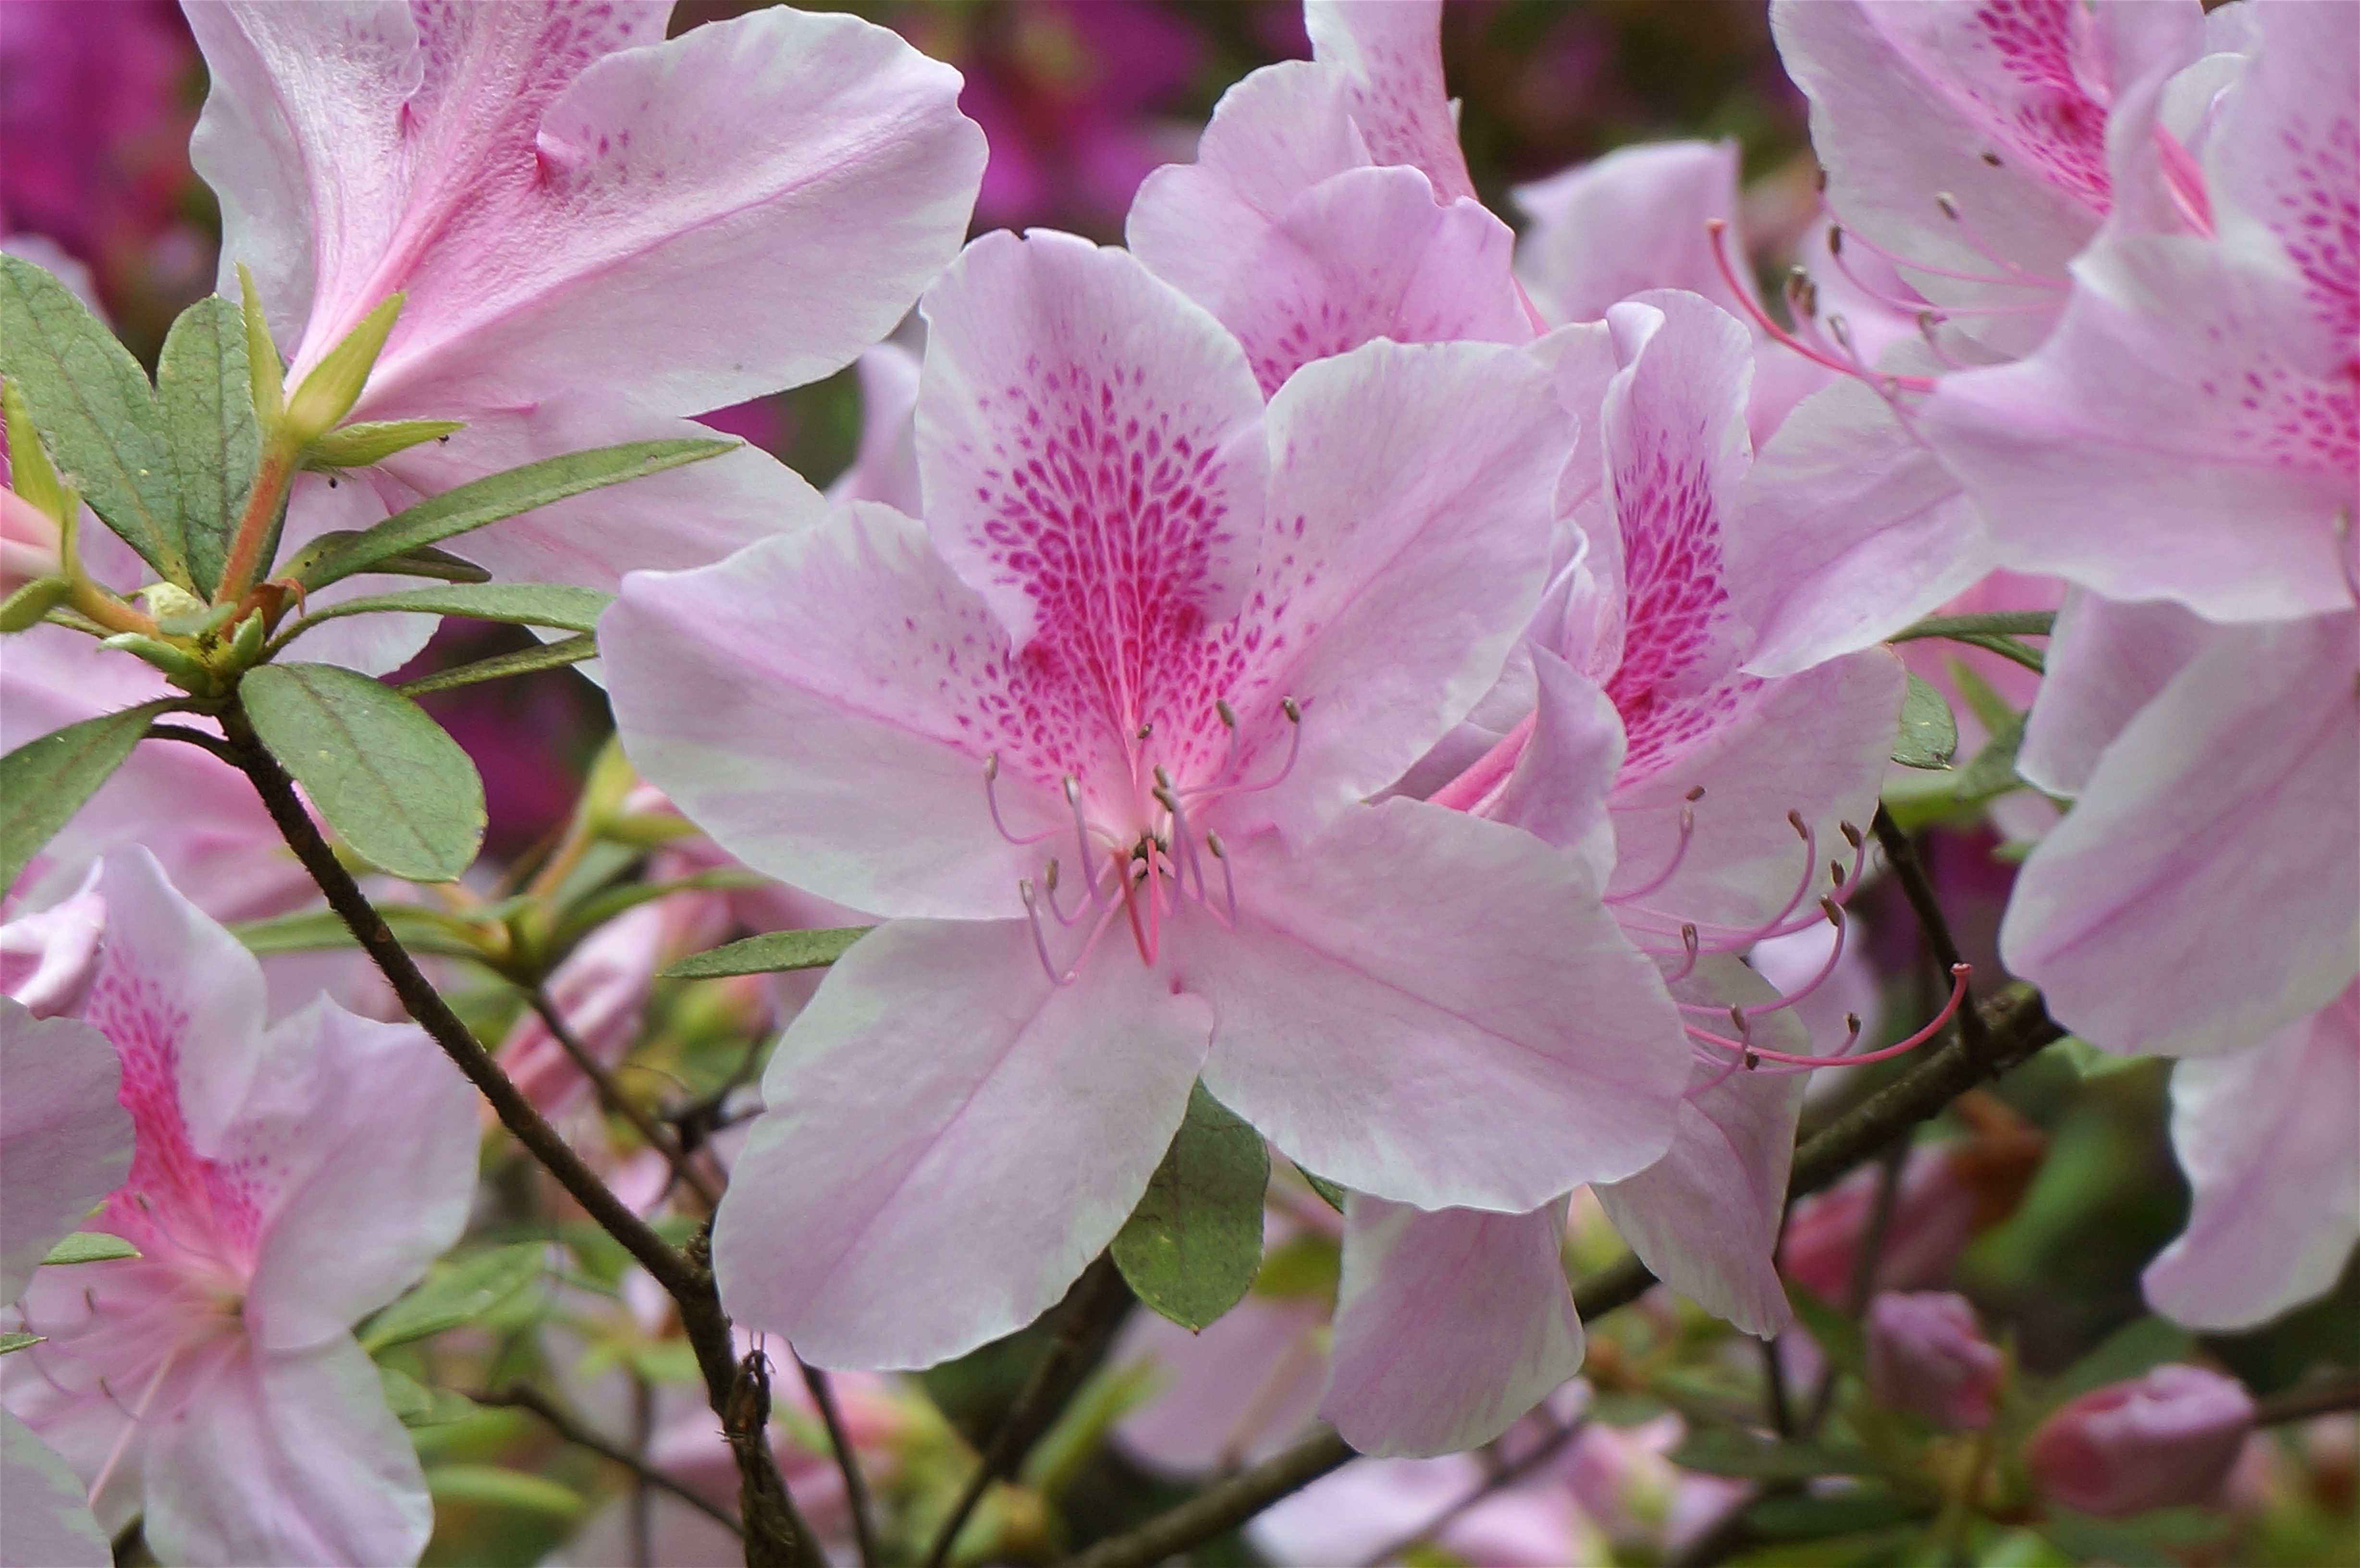
tree, nature, branch, blossom, plant, flower, petal, spring, garden, pink, flora, plants, flowers, shrub, rhododendron, azalea, macro photography, flowering plant, light pink, woody plant, land plant